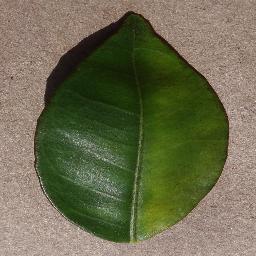
Label: Orange___Haunglongbing_(Citrus_greening)